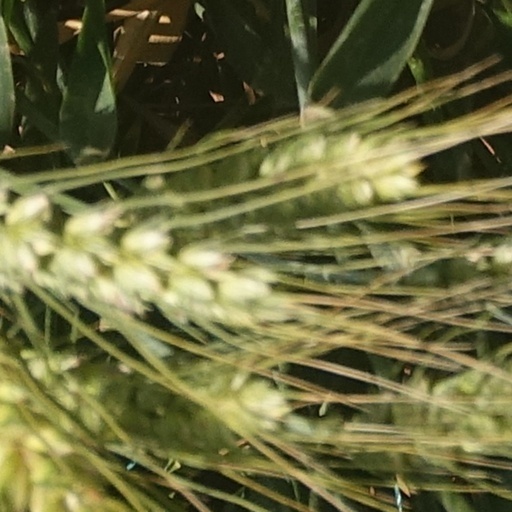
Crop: wheat